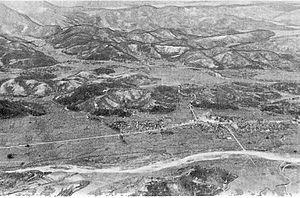
La bataille du périmètre de Busan oppose les forces armées de l'ONU à celles de la Corée du Nord. Elle se déroule du 4 août au 18 septembre 1950 et marque l'un des premiers grands engagements de la guerre de Corée. L'armée de l'ONU, au bord de l'effondrement, rassemble 140 000 soldats dans un périmètre restreint autour de Busan afin de résister et de contrer l'invasion de l'armée nord-coréenne, forte de 98 000 hommes.
La Grande offensive du Nakdong est une offensive de grande ampleur menée par les forces nord-coréennes pour tenter de briser les défenses du périmètre de Busan tenu par les forces des Nations unies. Elle se déroule du 1ᵉʳ au 15 septembre 1950 lors de la guerre de Corée.
La bataille de Haman est un engagement dans le cadre de la bataille du périmètre de Busan entre les forces de l’ONU et celles de la Corée du Nord au début de la guerre de Corée ; elle se déroule du 31 août au 19 septembre 1950, à proximité du district de Haman en Corée du Sud. La bataille se termine par la victoire des Nations unies après que de nombreuses troupes des États-Unis et de la République de Corée ont repoussé une puissante attaque nord-coréenne contre la ville de Haman.